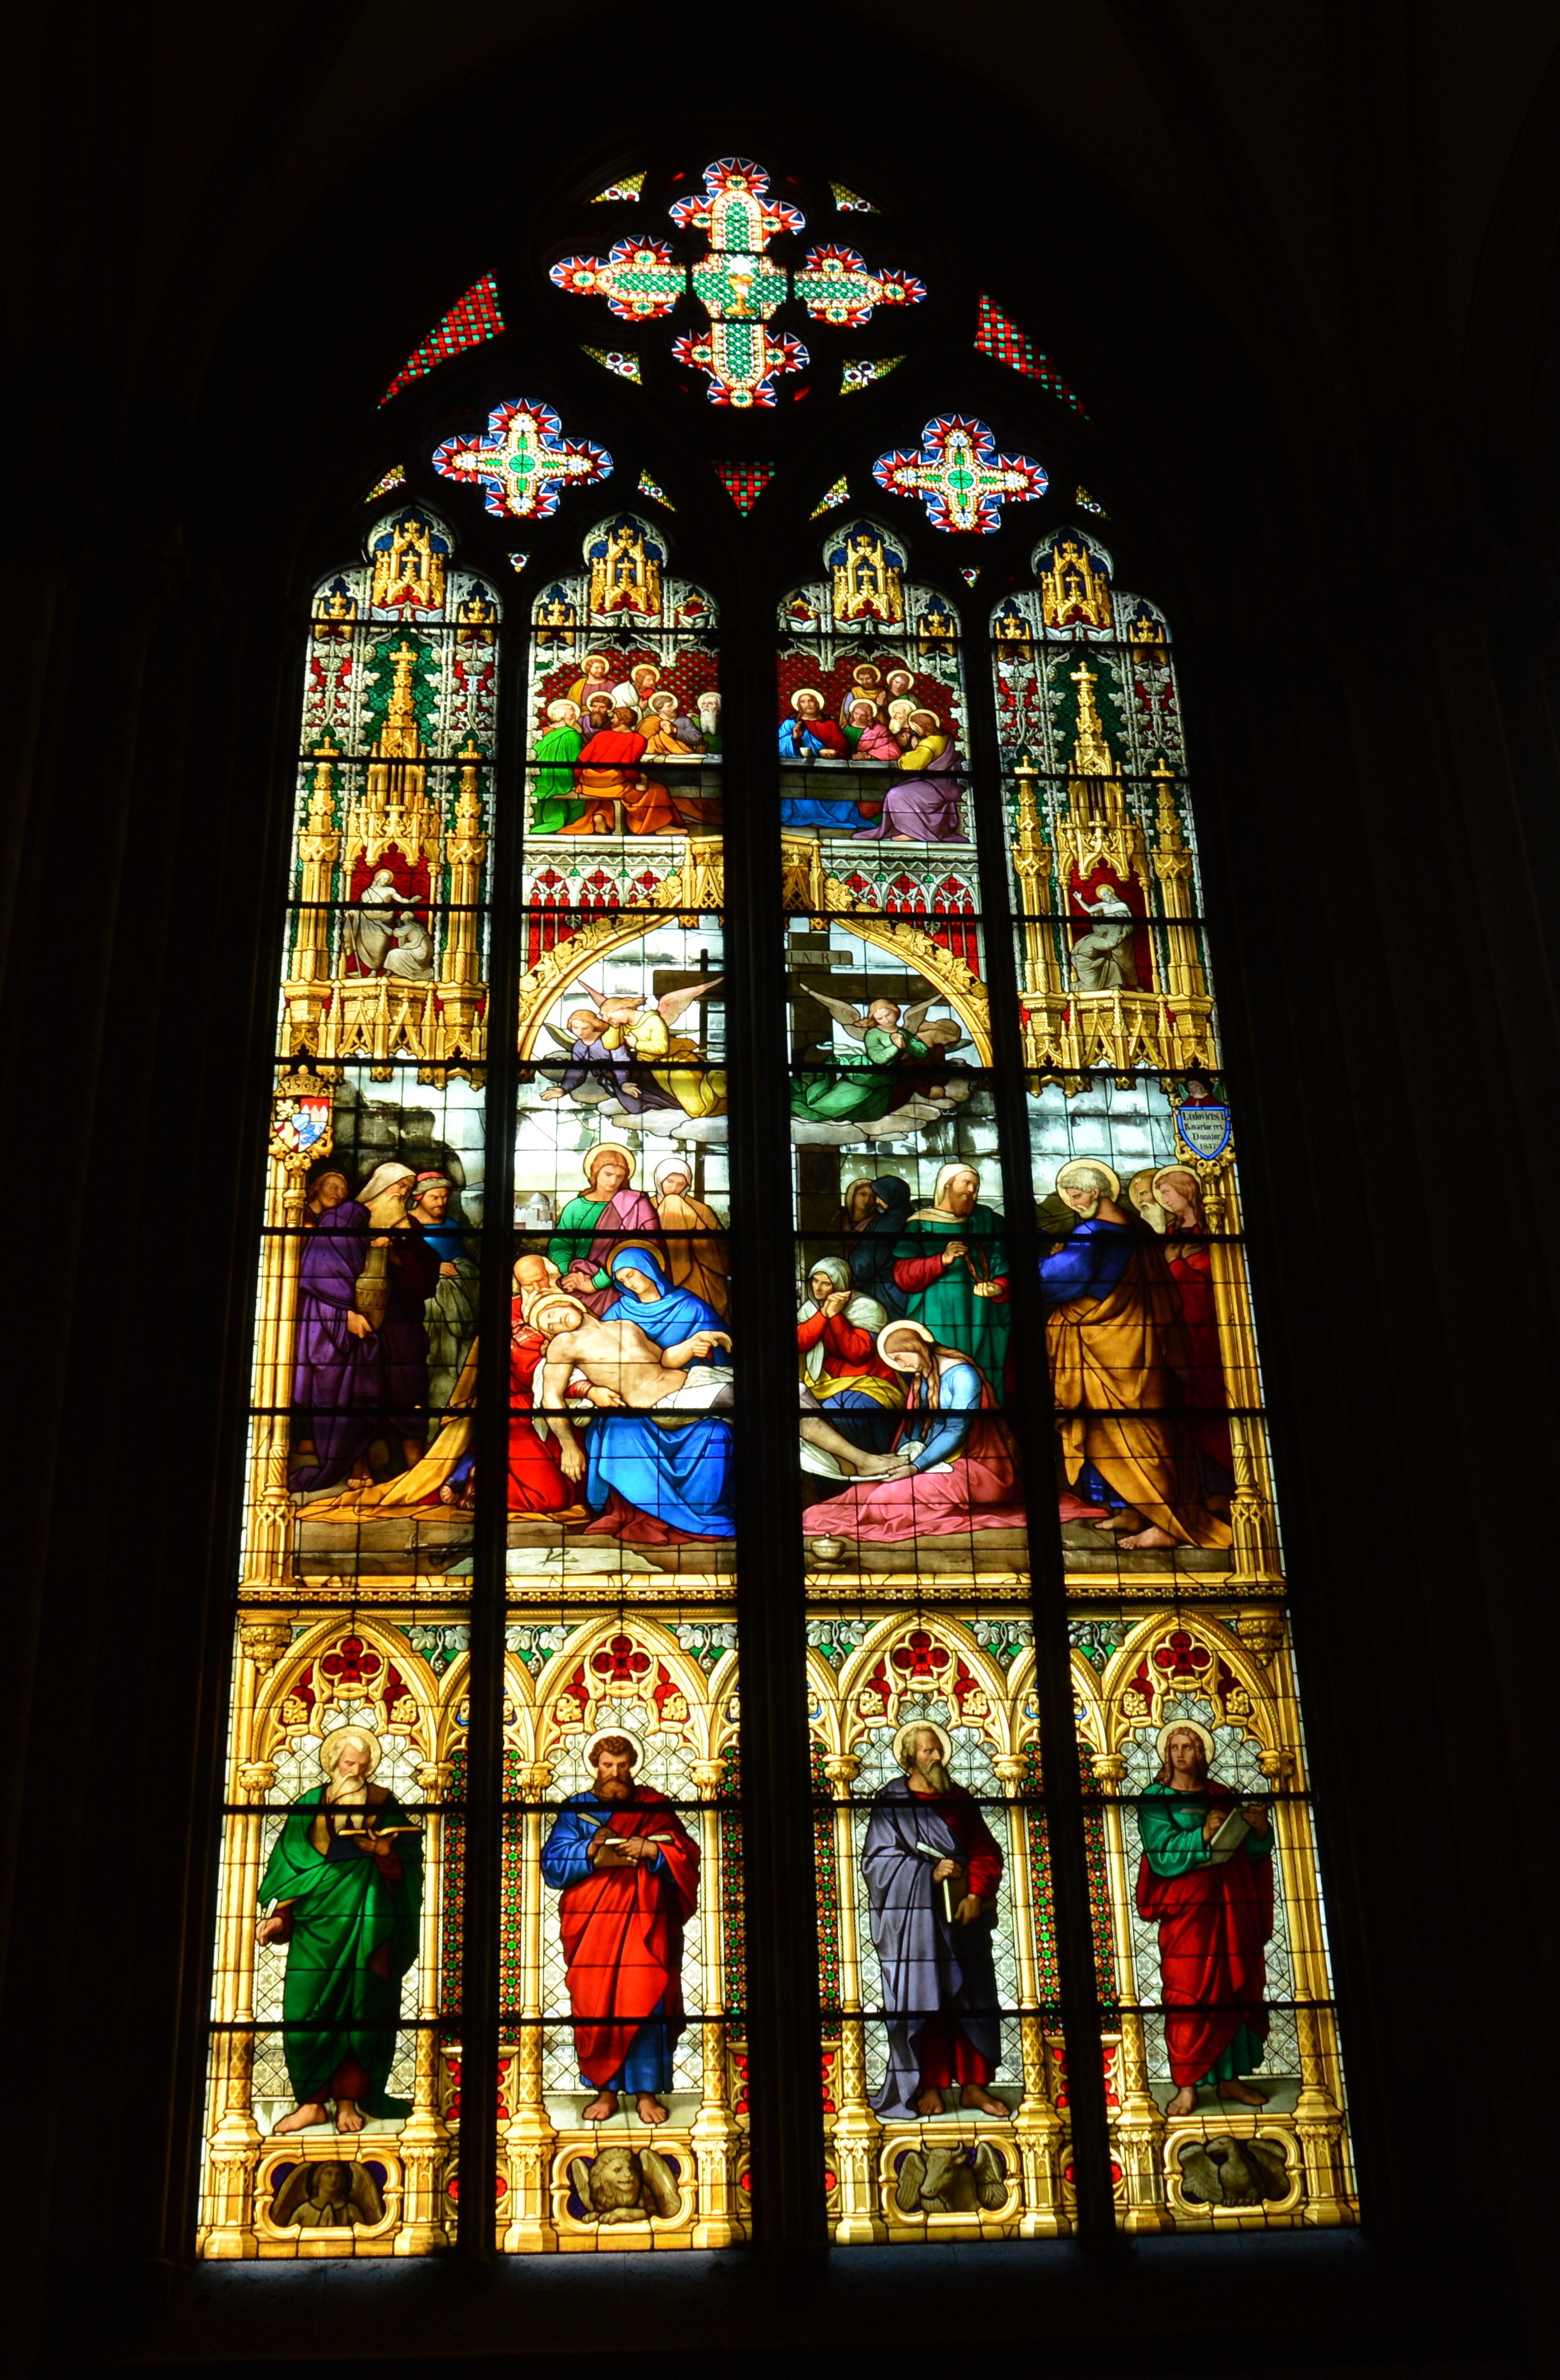
architecture, window, glass, perspective, building, color, landmark, church, colorful, material, stained glass, painting, old town, symmetry, germany, cologne, tourist attraction, dom, believe, rheinland, church window, cologne cathedral, north rhine westphalia, historic preservation, main portal